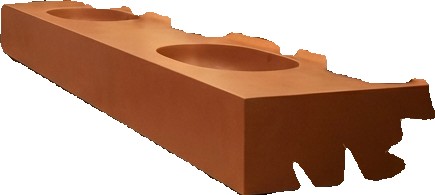
Surface category: worktop